Lac de Monteynard-Avignonet

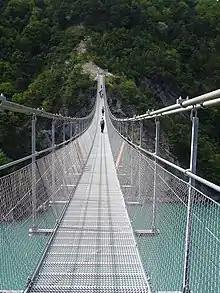
Pedestrian bridge (passerelle) over the Drac near Lac De Monteynard-Avignonet

In 2007 two simple suspension bridges were built across the Drac and Ebron. The bridges are 220 and 180 metres long, respectively, and used 1200 metres of cable. Depending on the level of the water in the lake, the Drac bridge is 45–85 metres high above the lake. Construction of the bridges was achieved with the help of helicopters.